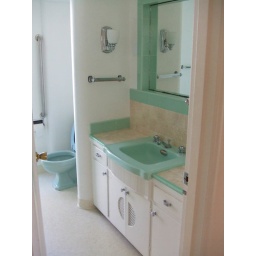
Not my favorite color combination. The rounded wall details in the house are interesting.